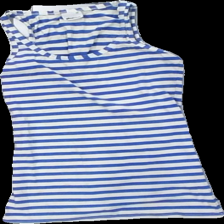
View: front
Type: Tank top
Category: Ladies
Brand: Gina Tricot
Colors: Blue, White
Material: 100% cott
Pattern: Striped
Cut: Regular
Size: XS
Stains: Minor
Price range: <50
Recommended usage: Export